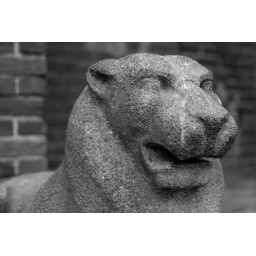
Lion statue in black and white